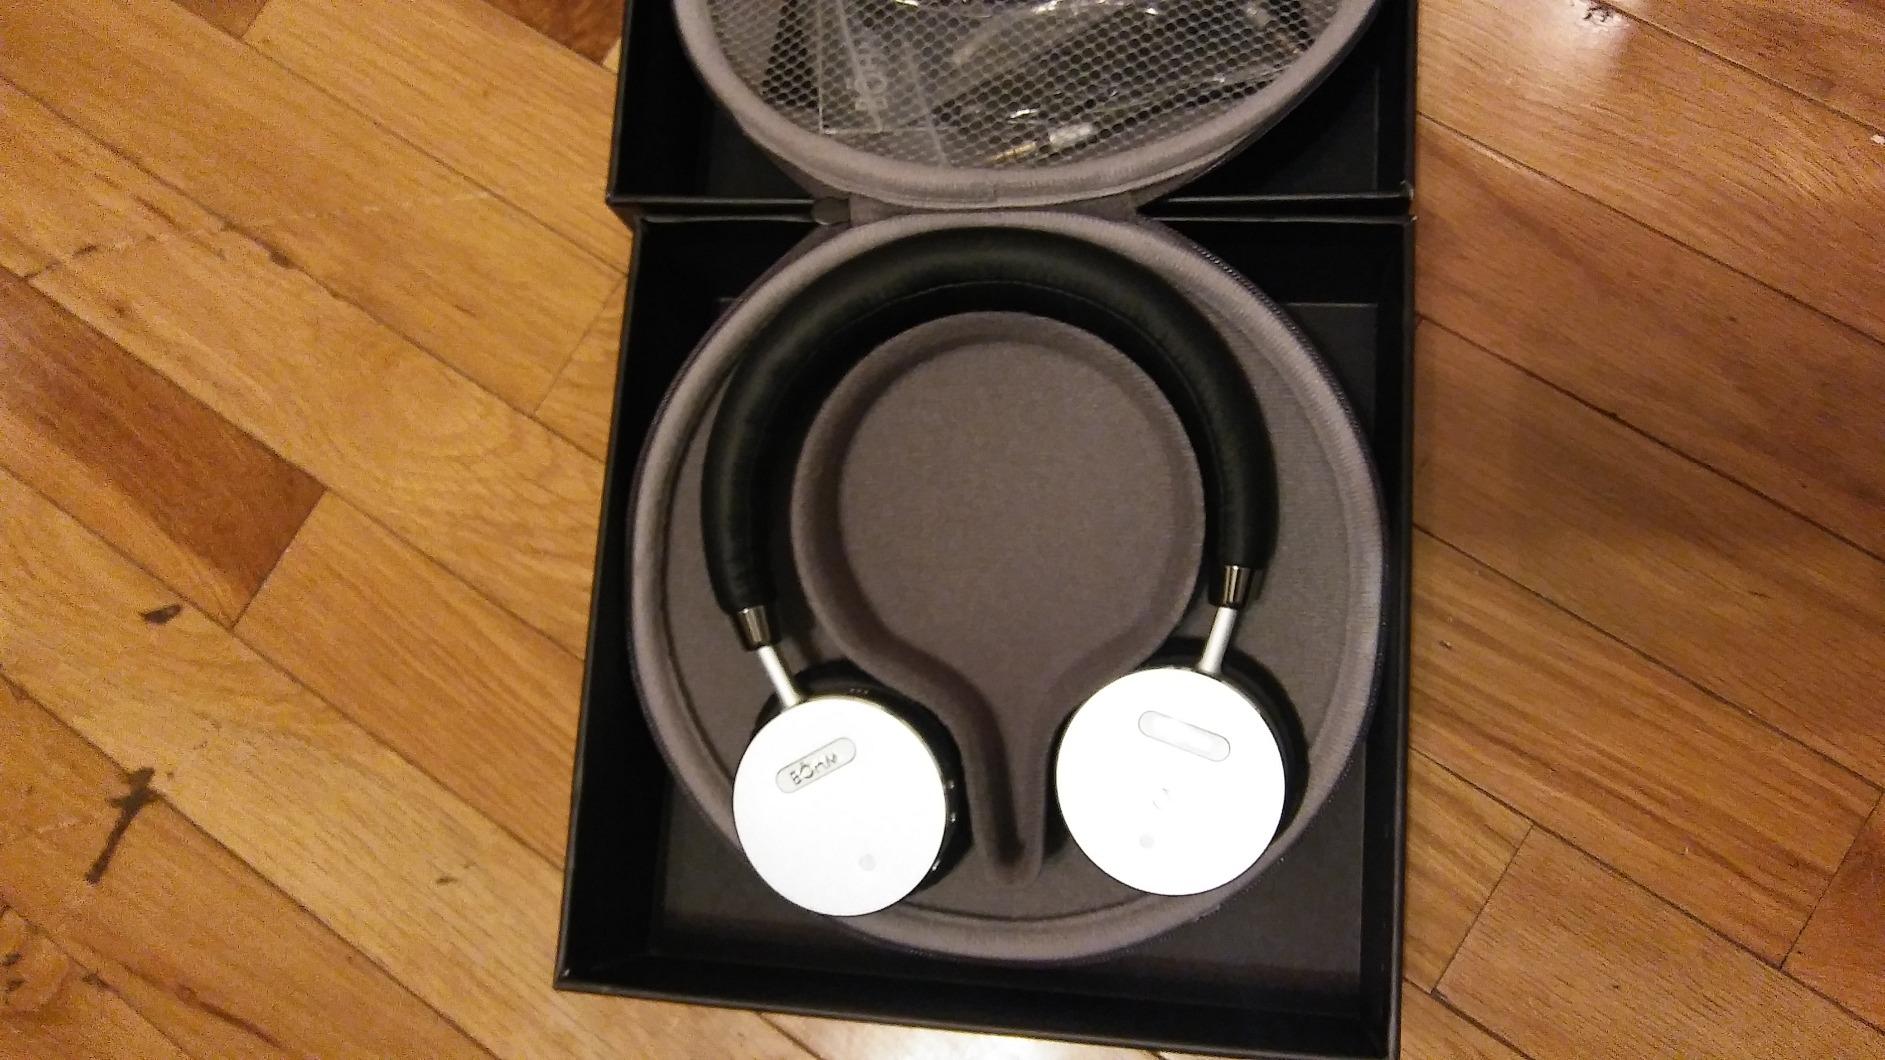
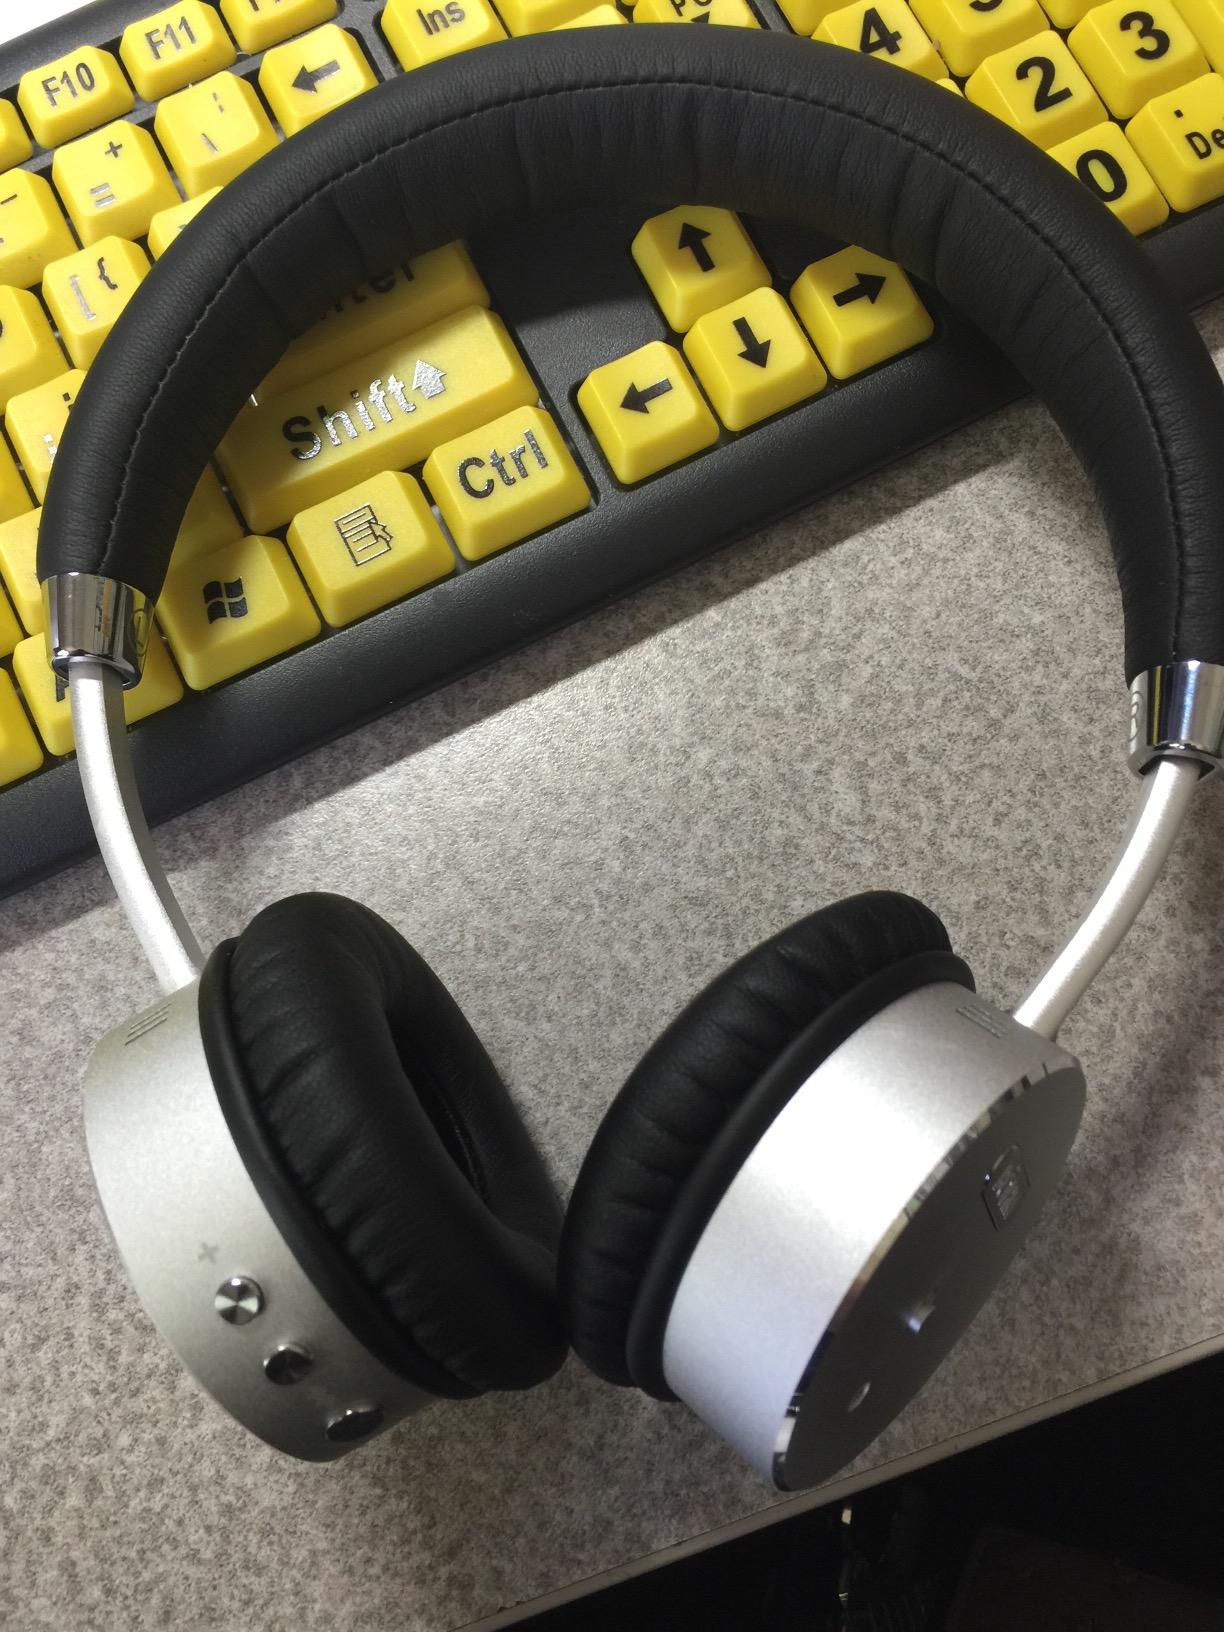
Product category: headphones
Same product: yes